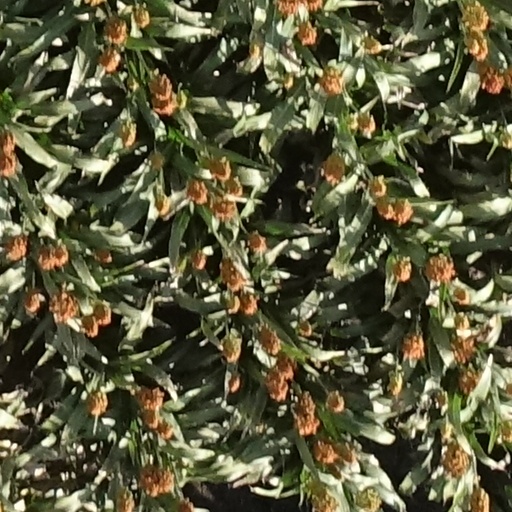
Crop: sorghum